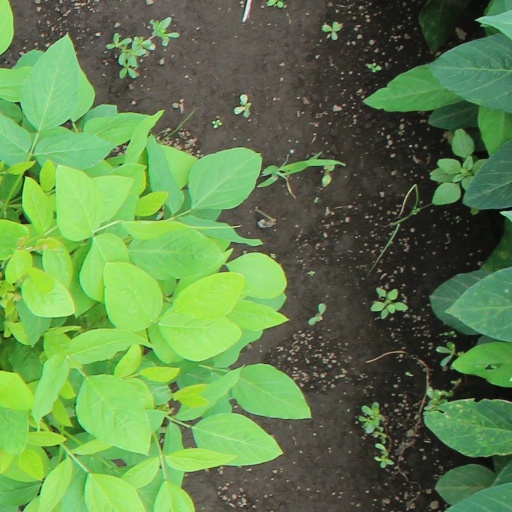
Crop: soybean